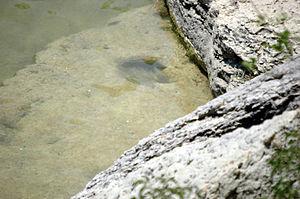
Le parc d'État de Dinosaur Valley est un parc d'État du Texas situé à proximité de Glen Rose.